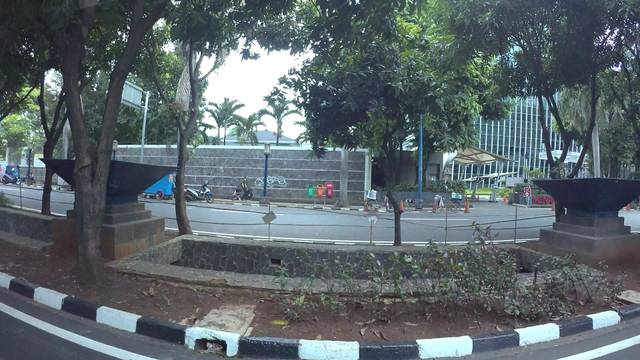
Region: Indonesia
Coordinates: -6.233, 106.831